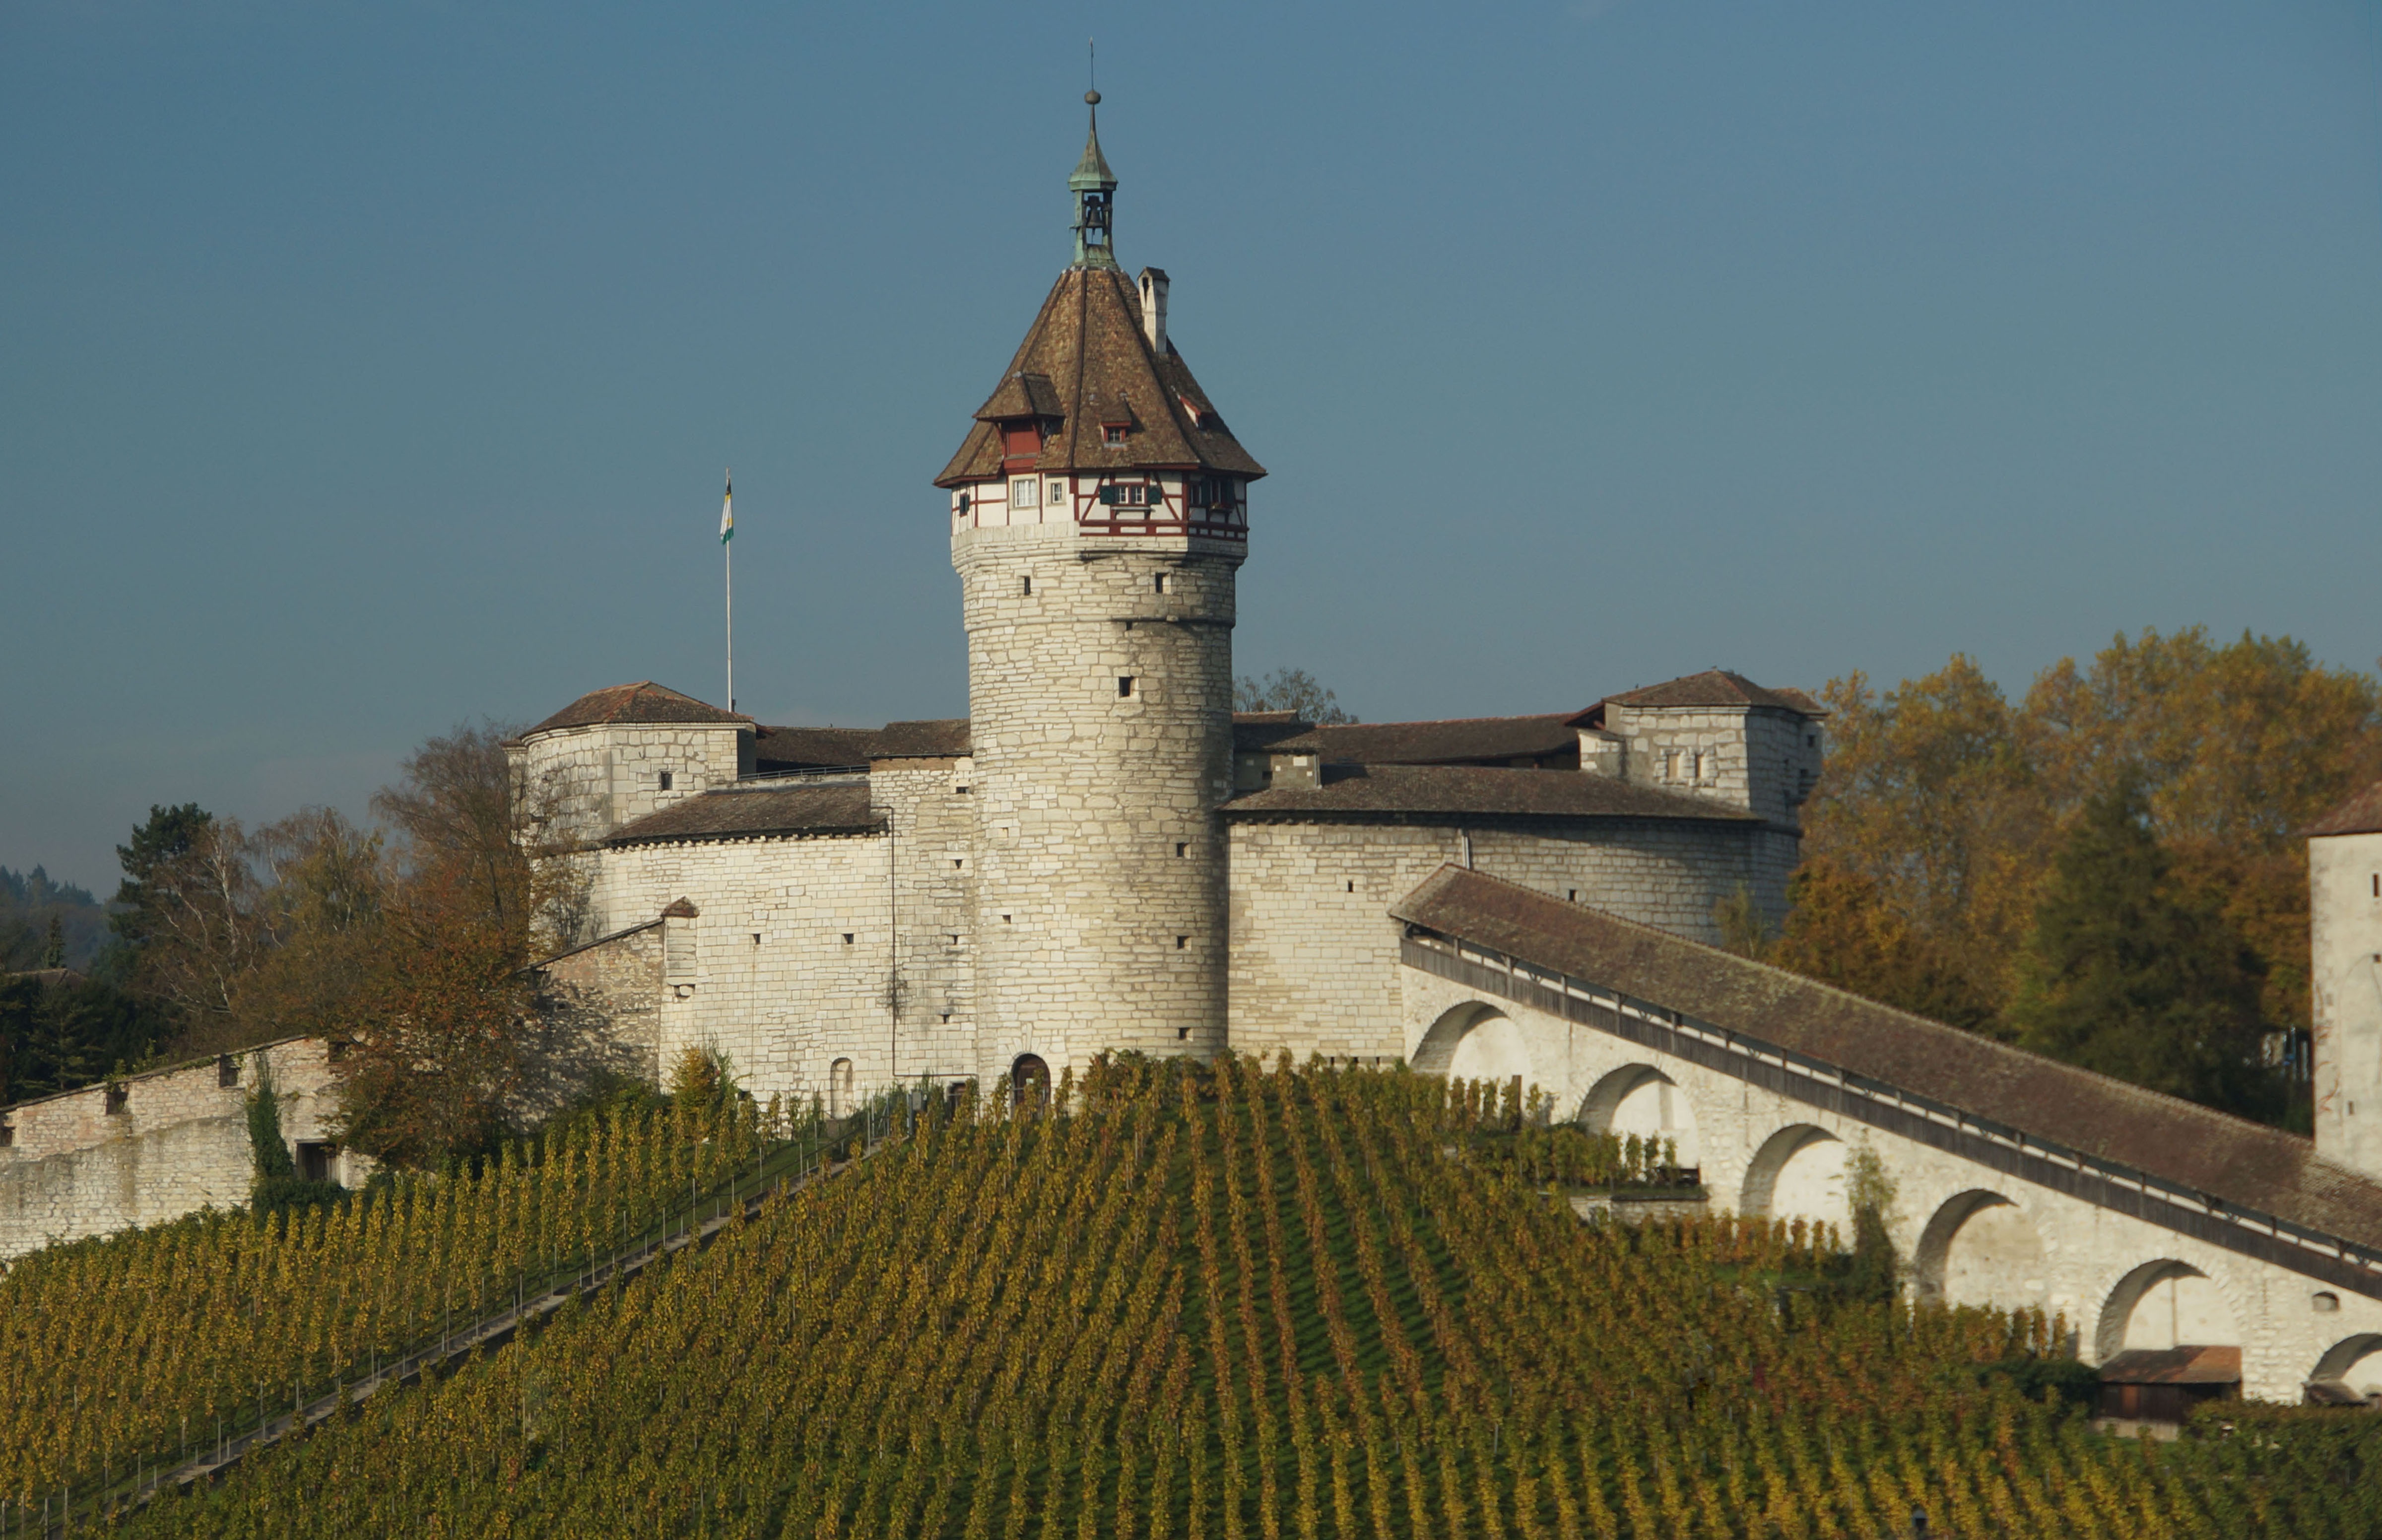
building, chateau, palace, tower, castle, fortification, place of worship, fortress, monastery, schaffhausen, munot